Atari TT030

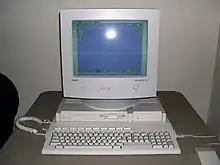

The Atari TT030, more commonly known as the Atari TT, is a member of the Atari ST family, released in 1990. It was originally intended to be a high-end Unix workstation, but Atari took two years to release a port of Unix SVR4 for the TT, which prevented the TT from ever being seriously considered in its intended market.